Morocco national football team

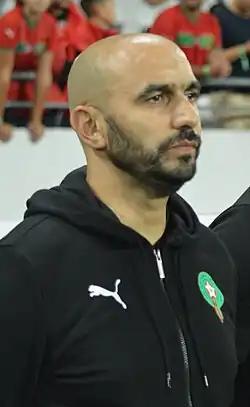
Walid Regragui, the current head coach of the Moroccan national football team.

Morocco took part in the 2004 African Cup of Nations, drawn into Group D defeating Nigeria 1–0, defeating Benin 4–0 and drawing 1–1 with South Africa. Morocco qualified to the knockout stages, facing Algeria; they eventually won 3–1 in extra time, and 4–0 against Mali in the semi-final. They lost the 2004 African Cup of Nations Final against Tunisia 2–1.